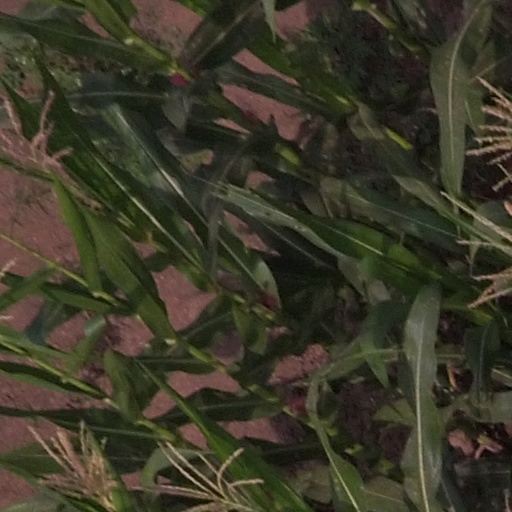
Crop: maize; corn